Anglo-Egyptian conquest of Sudan

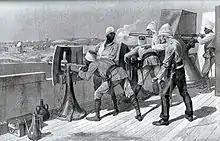
Bombardment of Mahdist positions by one of Kitchener's gunboats

The Egyptian army moved swiftly to the border at Wadi Halfa and began moving south on 18 March to take Akasha, a village which was to be the base for the expedition. Akasha was deserted when they entered on 20 March and Kitchener devoted the next two months to building up his forces and supplies ready for the next advance.